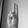
ASL letter: U